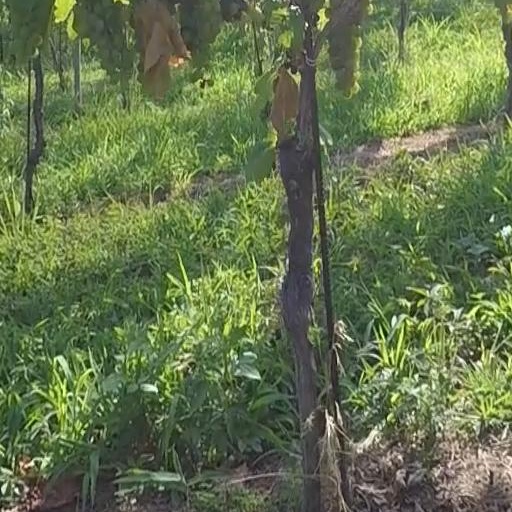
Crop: grape